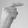
ASL letter: G